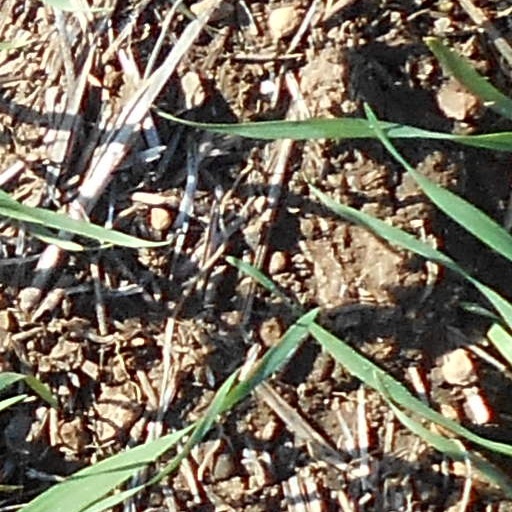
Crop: wheat